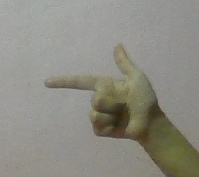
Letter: yaa